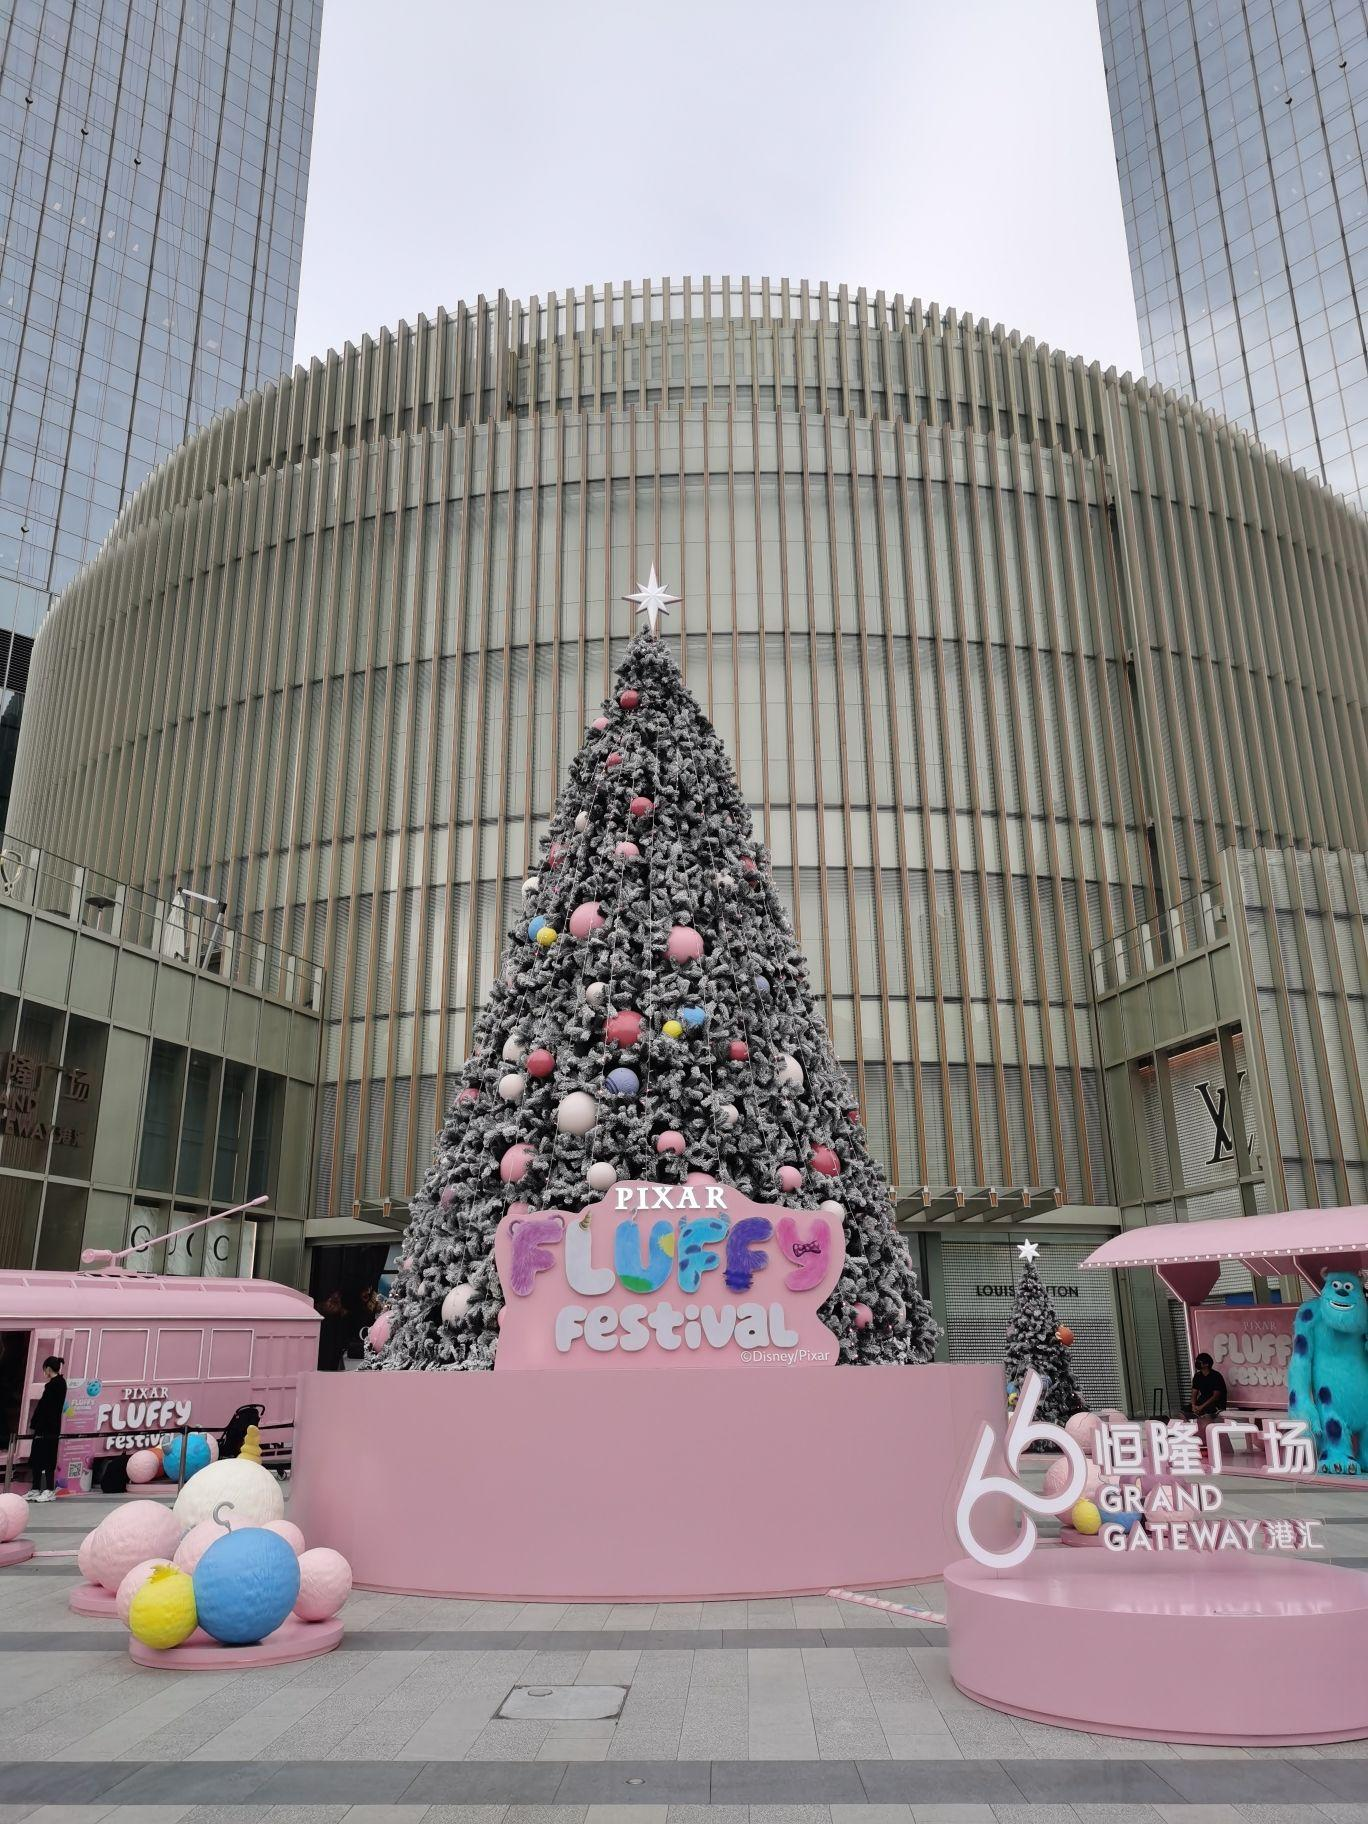
地标名称：上海港汇恒隆广场
所在城市：上海市·长宁区